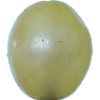
Label: Grape White 1